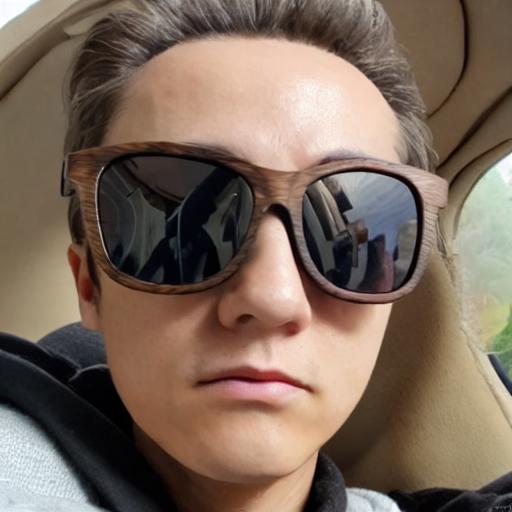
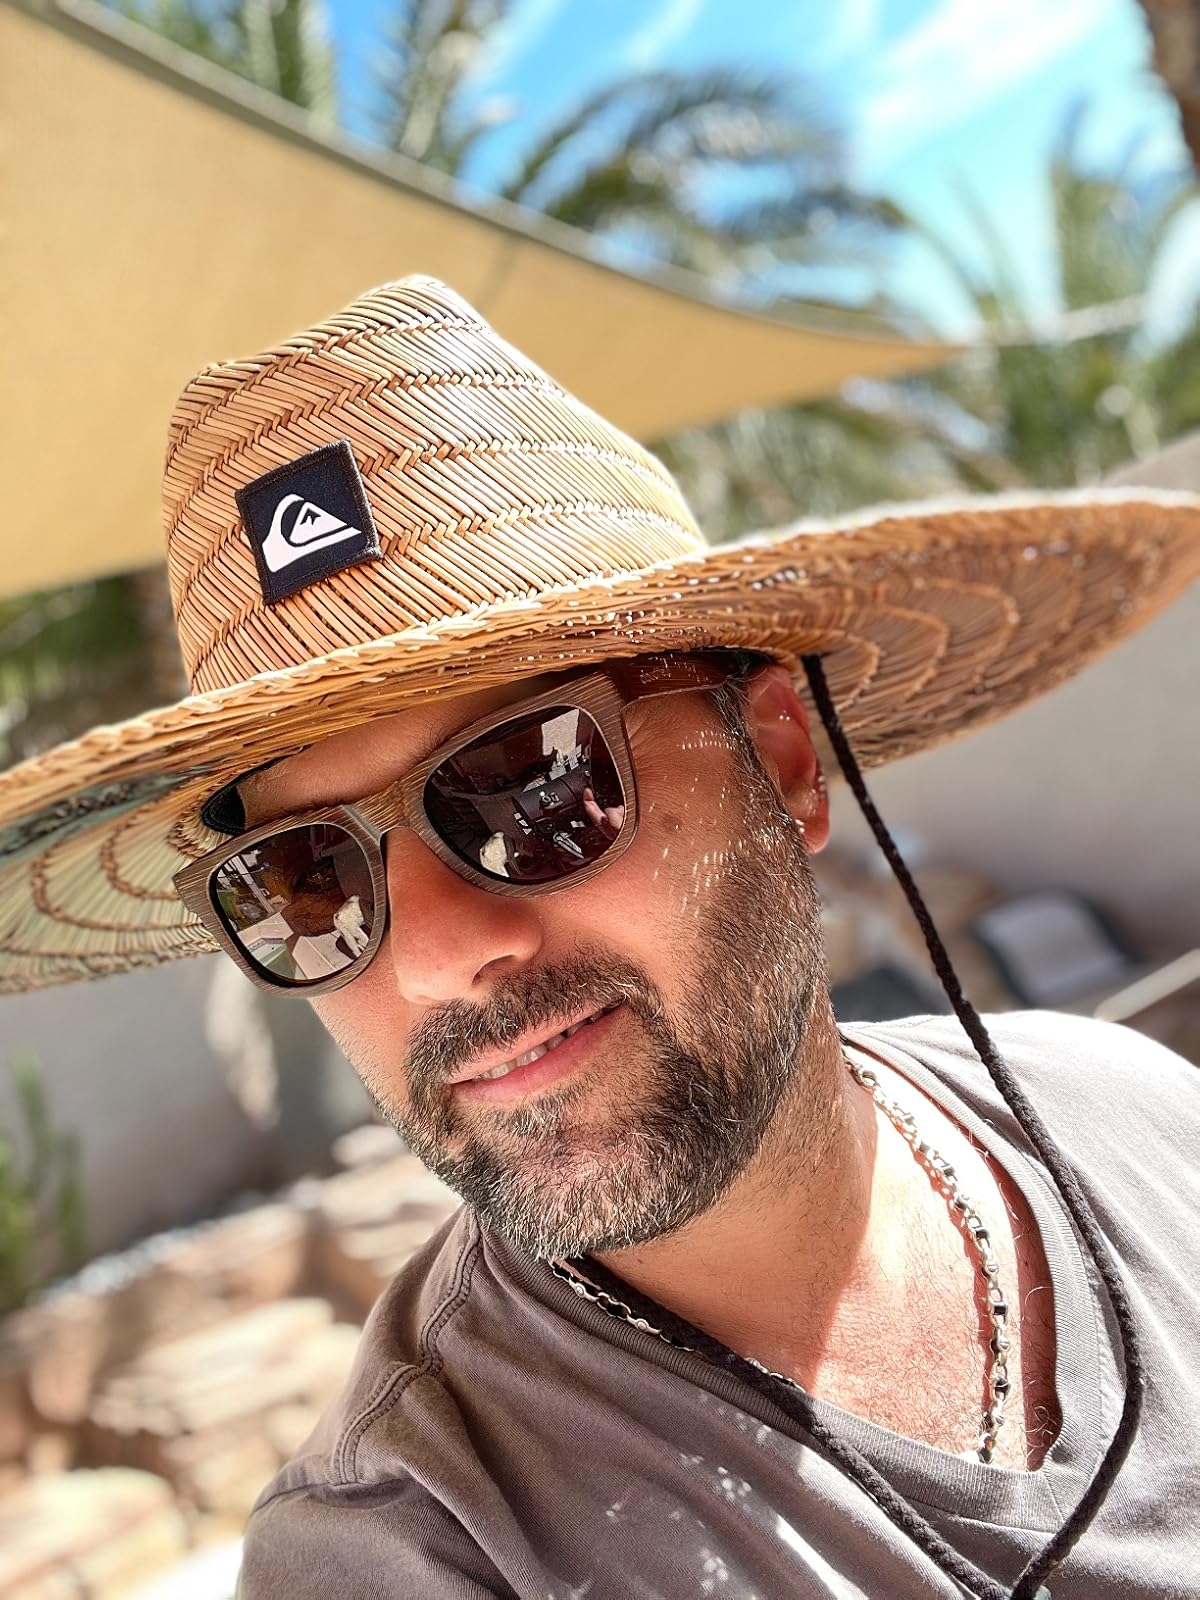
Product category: accessories_sunglasses
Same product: no